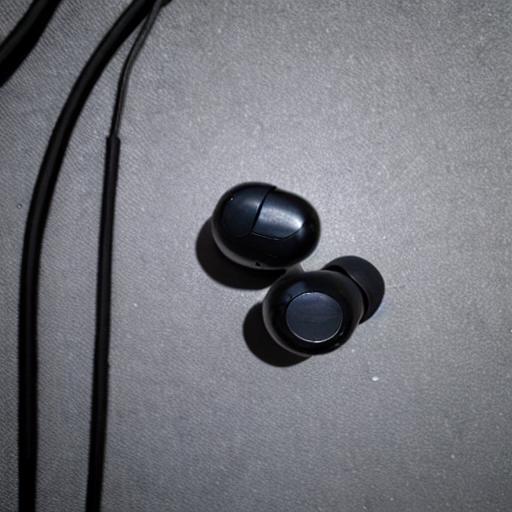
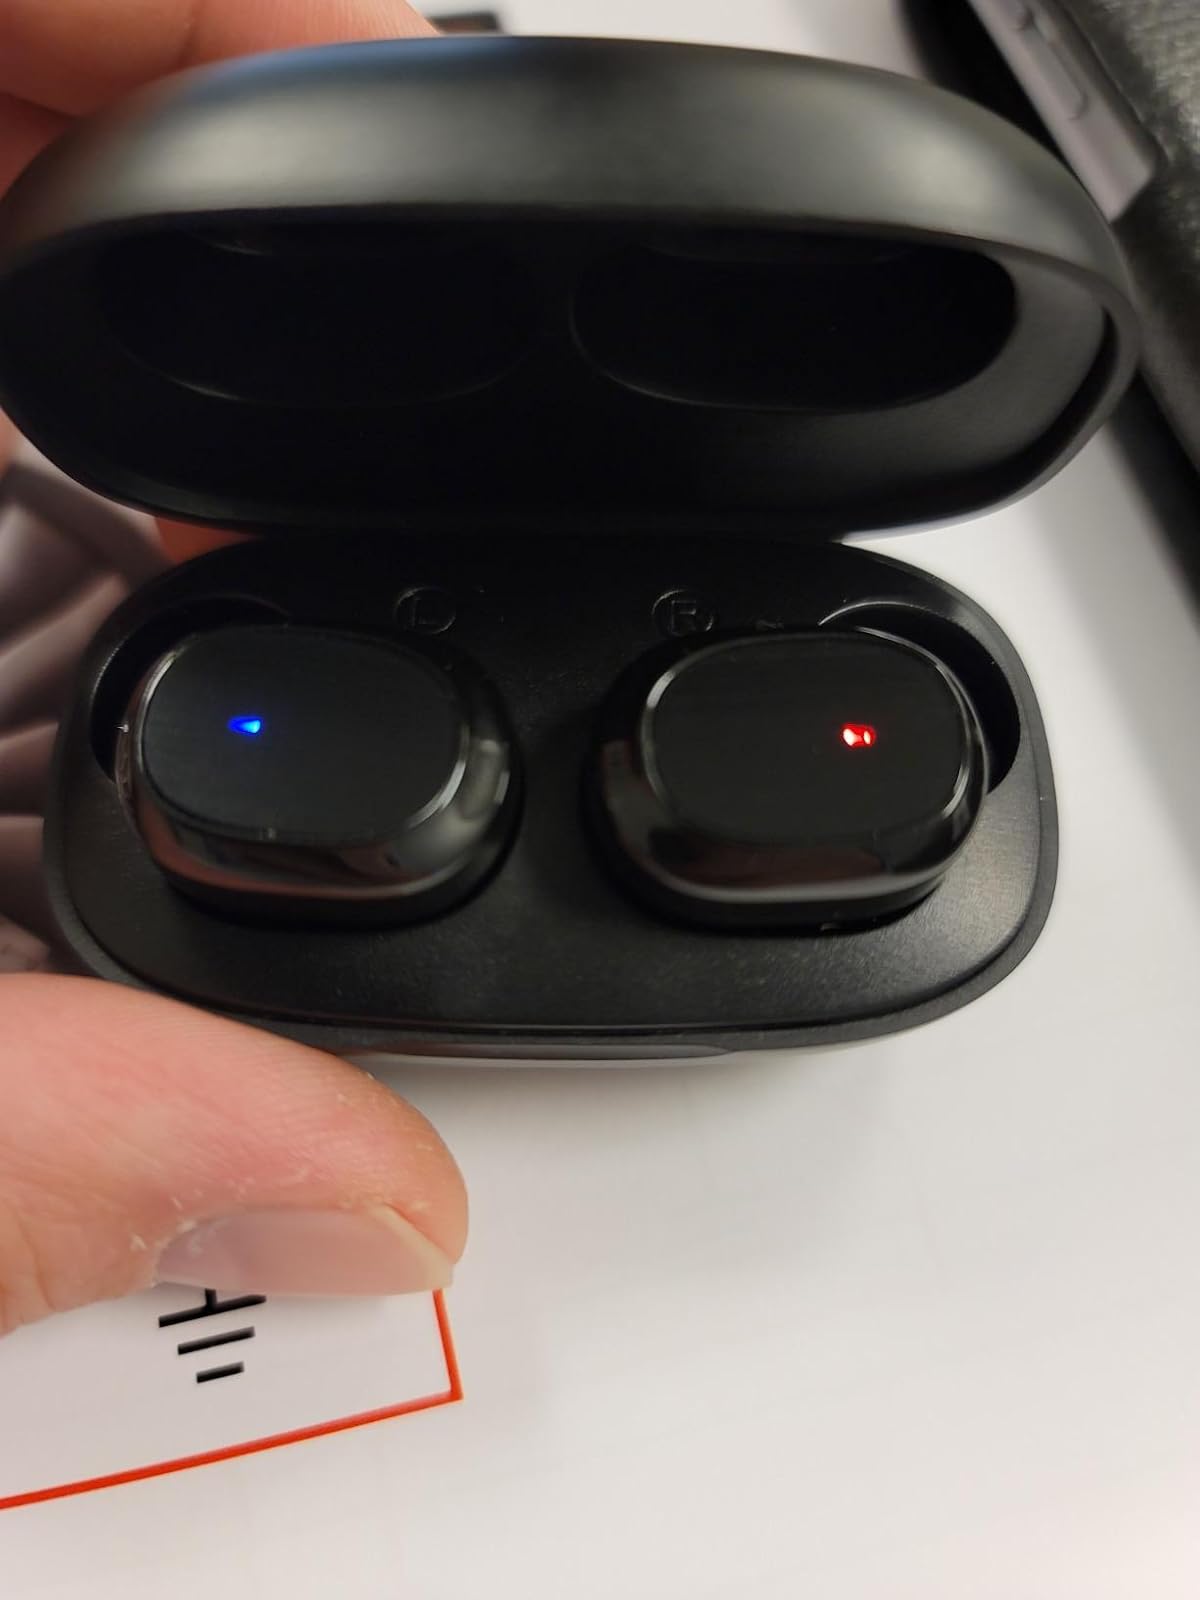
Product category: earbuds
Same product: no